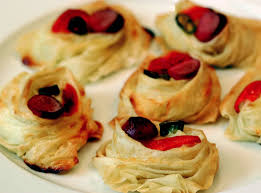
Yemek: borek